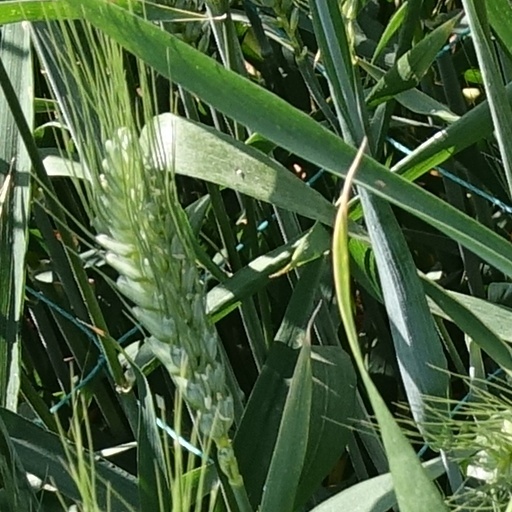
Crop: wheat